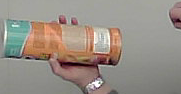
Product: pringles_paprika